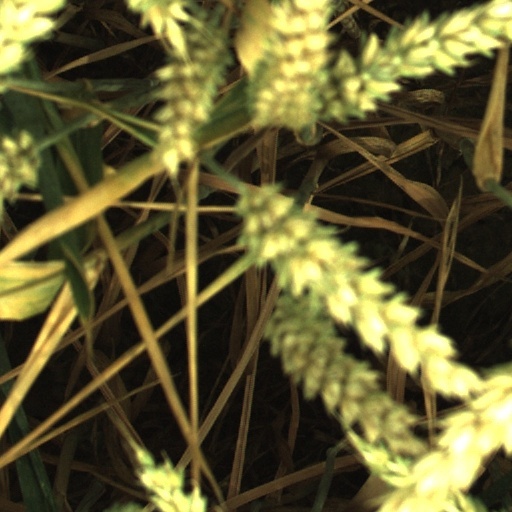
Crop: wheat